Judaism in Fez

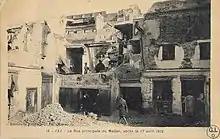

Major changes to the community occurred when in 1492 the Spanish crown expelled all Jews from Spain, with Portugal doing the same in 1497. The following waves of Spanish Jews migrating to Fez and North Africa increased the Jewish population and also altered its social, ethnic, and linguistic makeup. According to a Belgian scholar who visited the Mellah in the mid-16th century, the Jewish quarter had an estimated population of 4000 at this time. The influx of migrants also revitalized Jewish cultural activity in the following years, while splitting the community along ethnic lines for many generations. The "Megorashim" of Spanish origin retained their heritage and their Spanish language while the indigenous Moroccan "Toshavim", who spoke Arabic and were of Arab and Berber heritage, followed their own traditions. Members of the two communities worshiped in separate synagogues and were even buried separately. It was only in the 18th century that the two communities eventually blended together, with Arabic eventually becoming the main language of the entire community while the Spanish (Sephardic) "minhag" became dominant in religious practice.